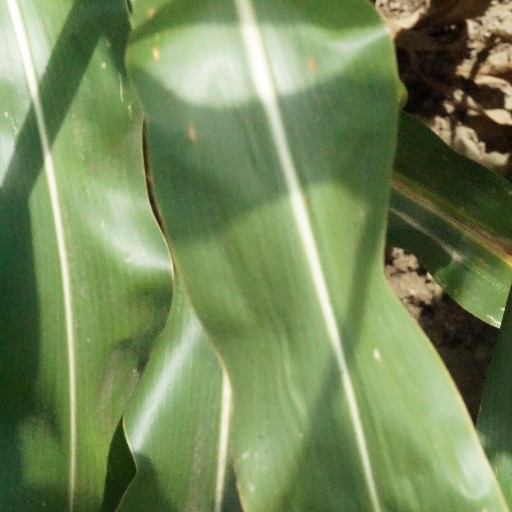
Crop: maize; corn